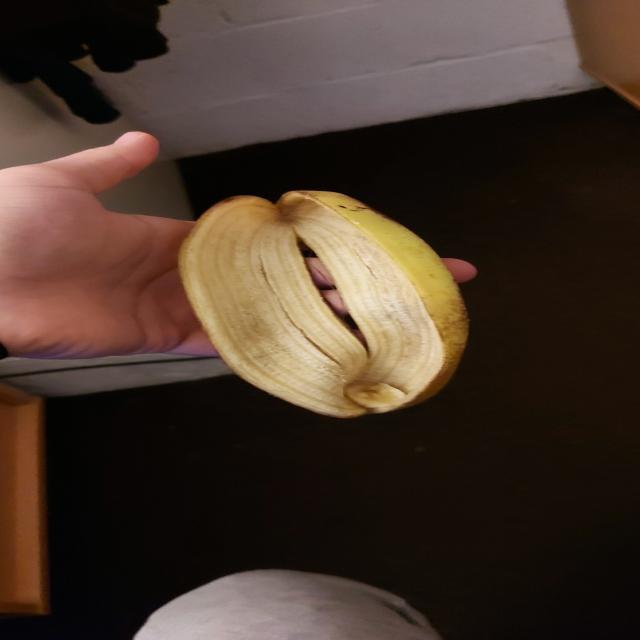
Label: bananas